List of birds of Newfoundland and Labrador

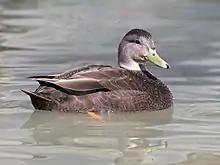
American black duck

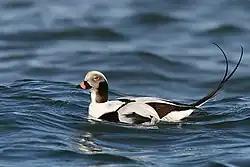
Long-tailed duck

Anatidae includes the ducks and most duck-like waterfowl, such as geese and swans. These birds are adapted to an aquatic existence with webbed feet, bills which are flattened to a greater or lesser extent, and feathers that are excellent at shedding water due to special oils.